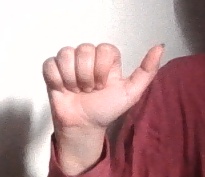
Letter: dhad